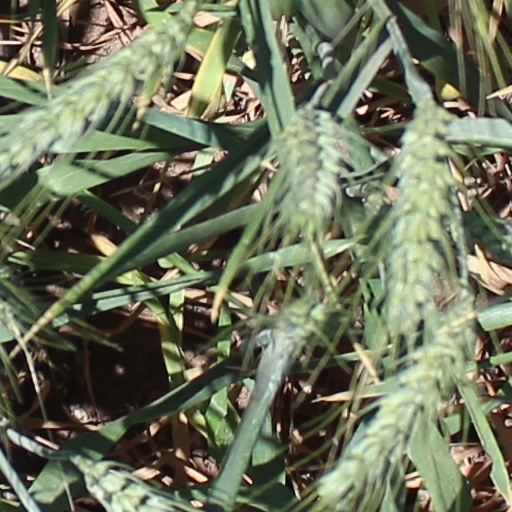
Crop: wheat